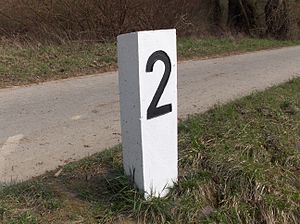
Rhinen / Transport / Afstandsmarkering (Rhinen-km)
100-meter-mærket (hektometer) på Rhinen nær Karlsruhe (Rhinen-km 373,2)
Rhinen er en europæisk flod, der udspringer ved Tomasee ved Oberalppasset i den schweiziske kanton Graubünden i den sydøstlige del af de Schweiziske Alper. Floden danner grænse mellem Schweiz og Østrig, mellem Schweiz og Liechtenstein og mellem Schweiz og Østrig, inden den løber ud i Bodensee, hvor den danner grænsen mellem Schweiz og Tyskland. Nord for Basel danner Rhinen grænsen mellem Frankrig og Tyskland indtil et punkt sydvest for Karlsruhe, hvorfra Rhinen løber gennem det tyske Ruhr-distrikt. Øst for Nijmegen løber Rhinen videre ind i Holland for til sidst at løbe ud ved Nordsøkysten. Den største by ved Rhinen er Köln med et indbyggertal på 1.024.373. Rhinen er med sine 1.232 km den tredjelængste flod i Europa, kun overgået af Donau og Volga.